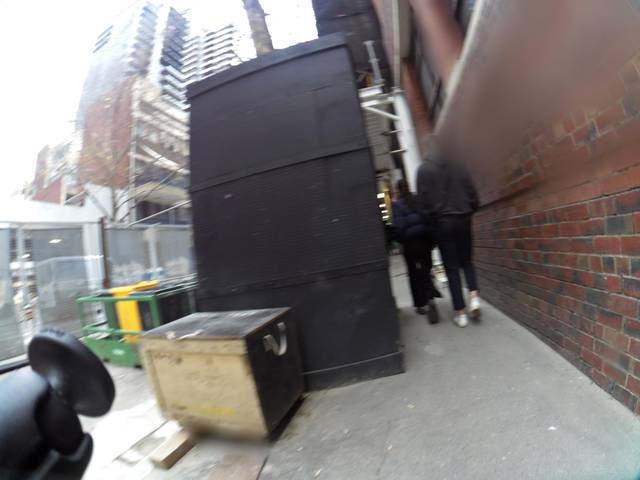
Region: Australia
Coordinates: -37.81, 144.958